Embraer Phenom 100

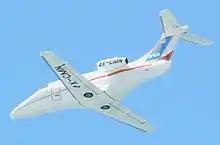
Airborne from below, clean configuration, showing its straight wing

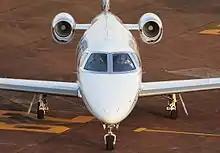
Front view

The Embraer Phenom 100 is a low wing cantilever monoplane with a T-tail and a retractable tricycle landing gear. It has an oval fuselage with a 7.985 m (282 ft) passenger cabin, a 1.47 m-high by 0.74 m-wide (4.5'x2.1') door and 1.2'x1' windows. Its unpressurized cargo hold is 1.56 m (54.9ft).